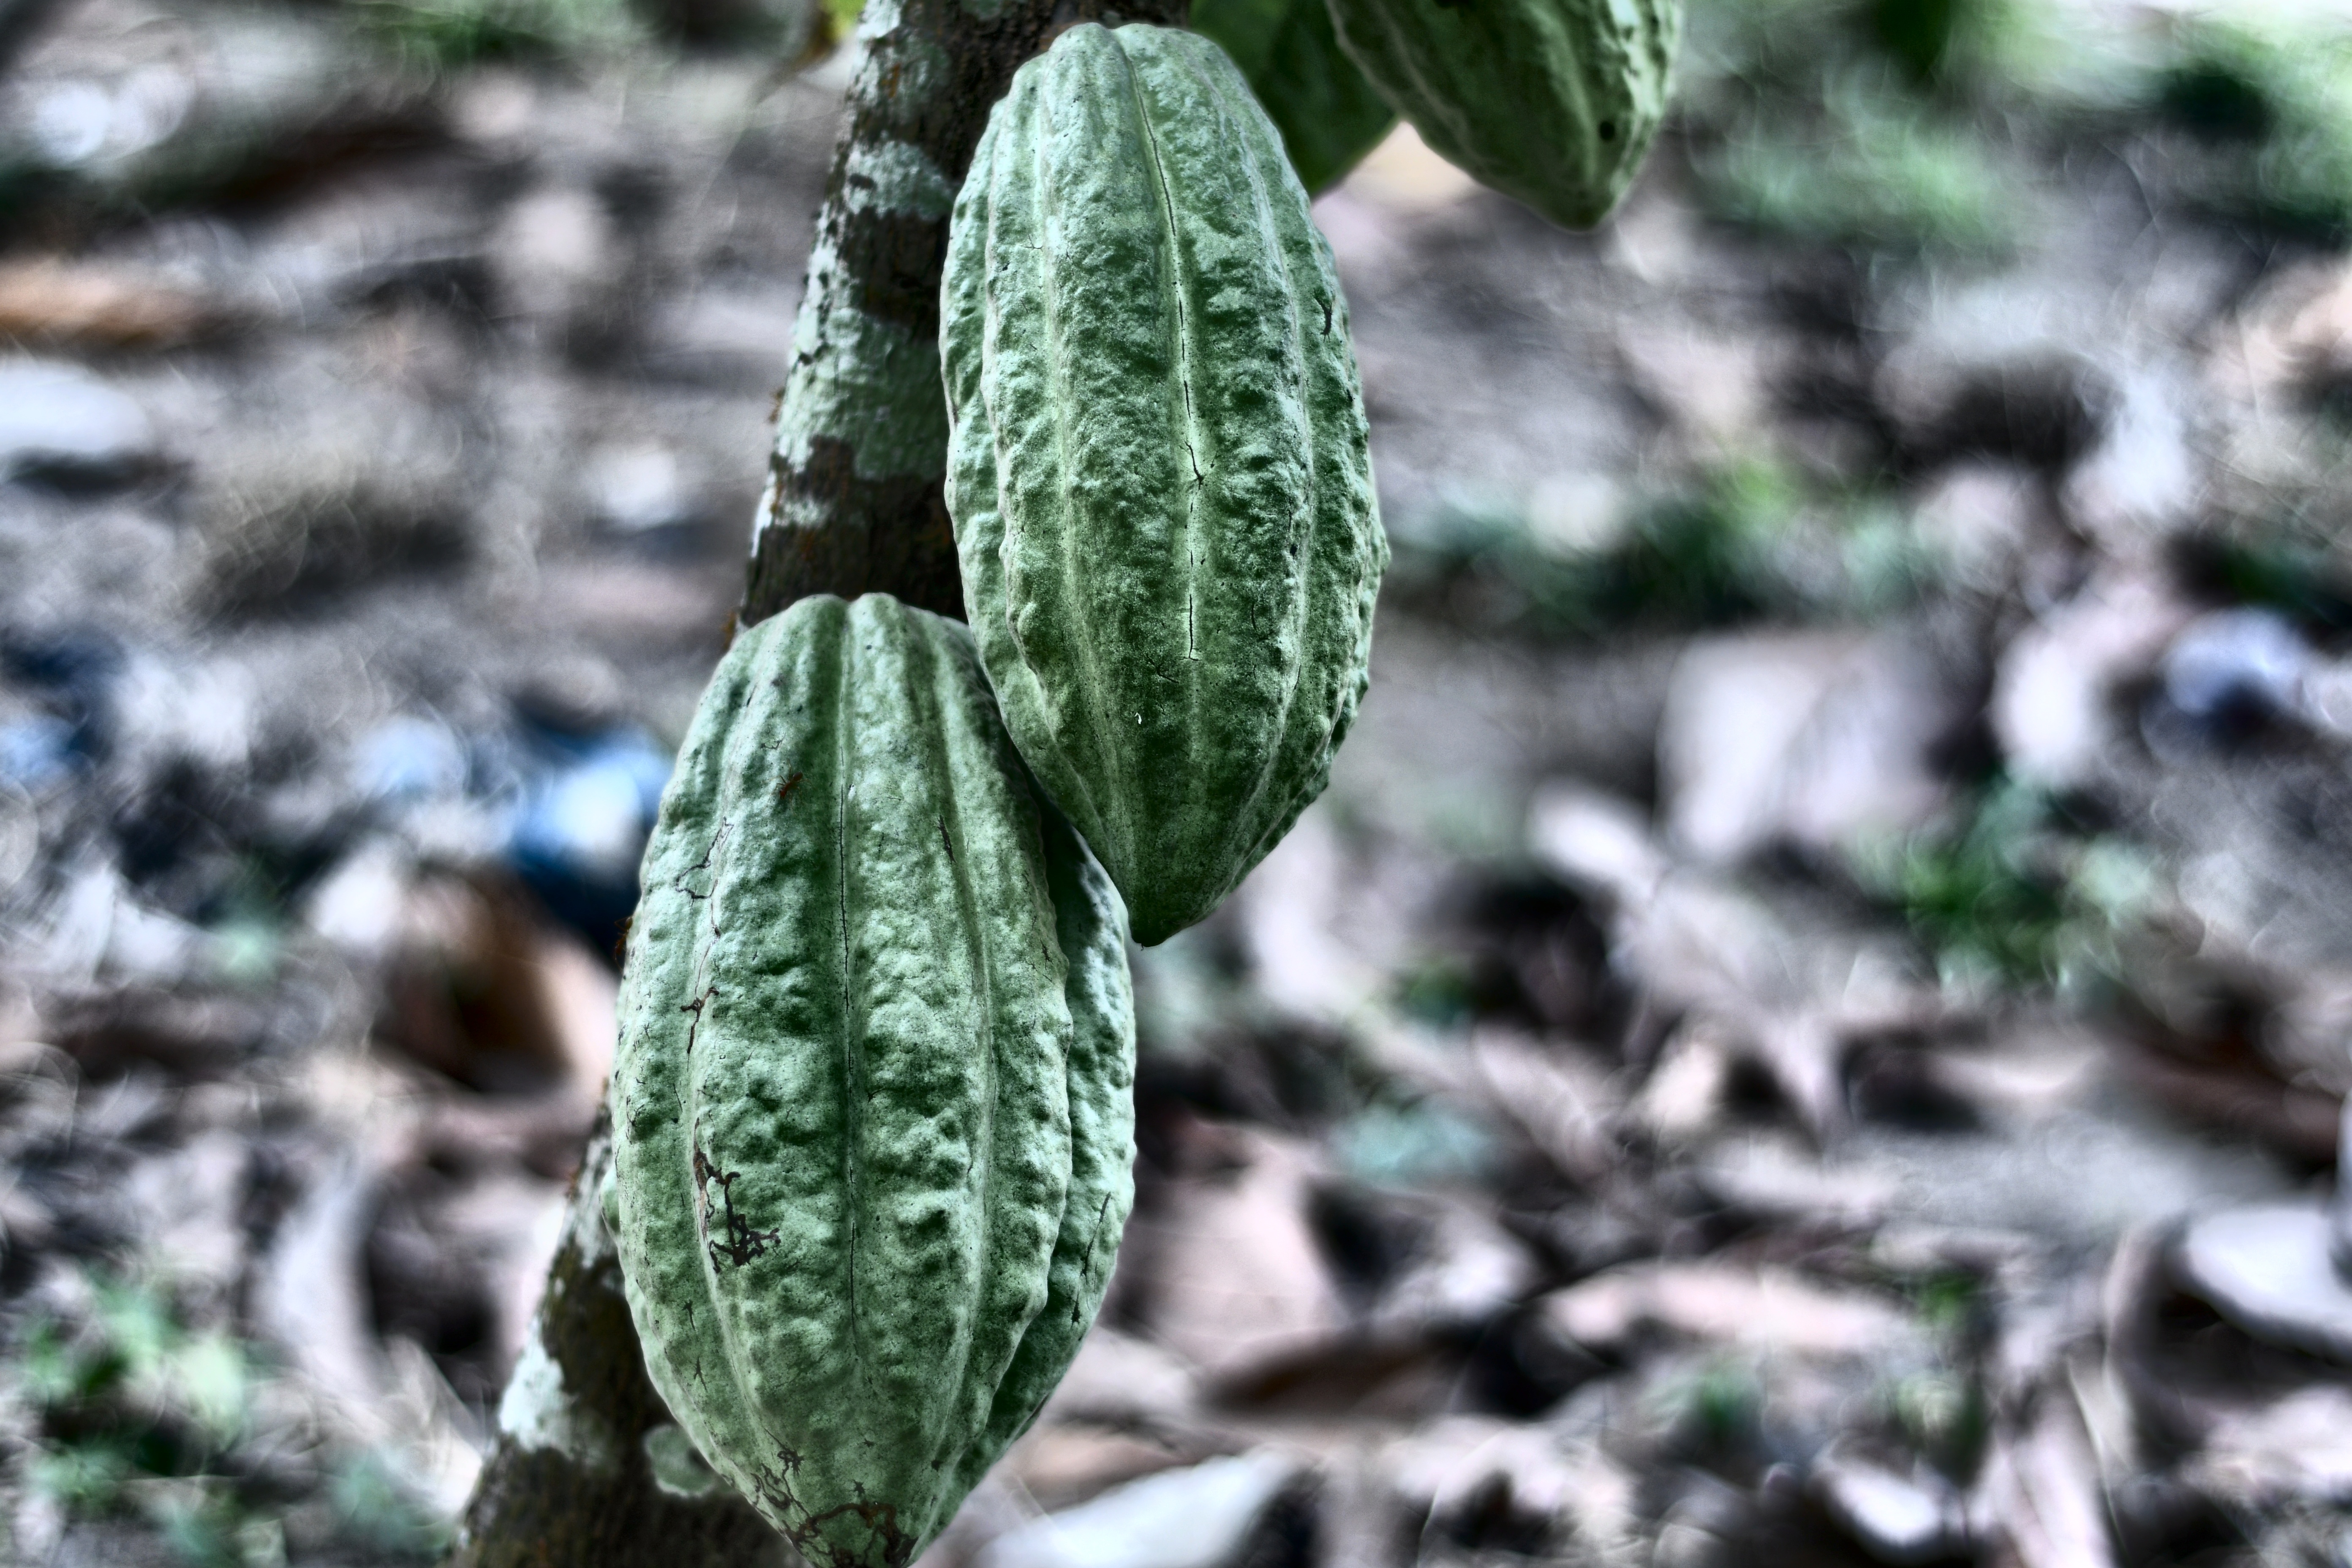
Maturity: unmature
Variety: Angoleta